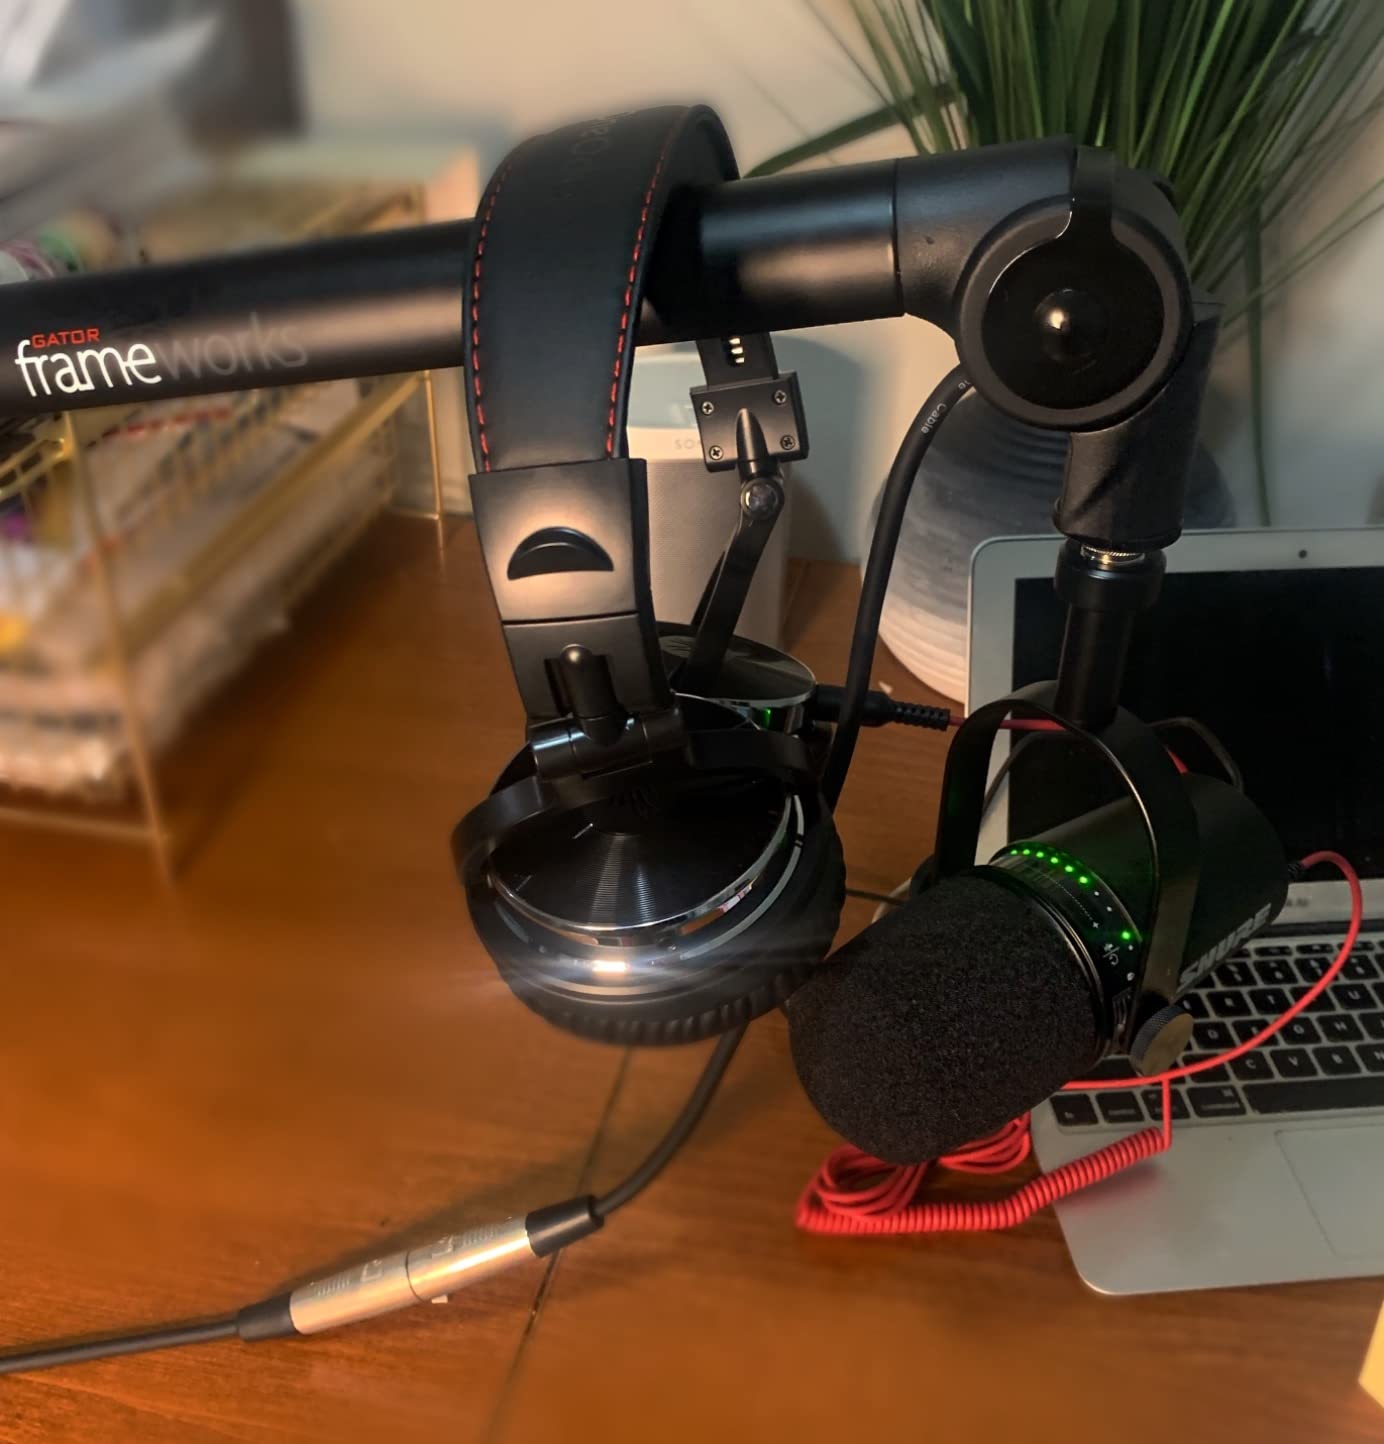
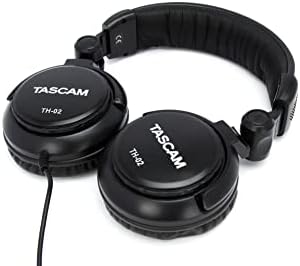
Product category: headphones
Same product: no